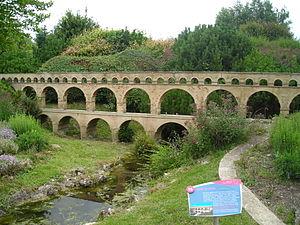
Maquette du pont du Gard à France Miniature (Élancourt)
France miniature est un parc de miniatures situé près de Paris, à Élancourt, dans les Yvelines, ouvert depuis 1991.